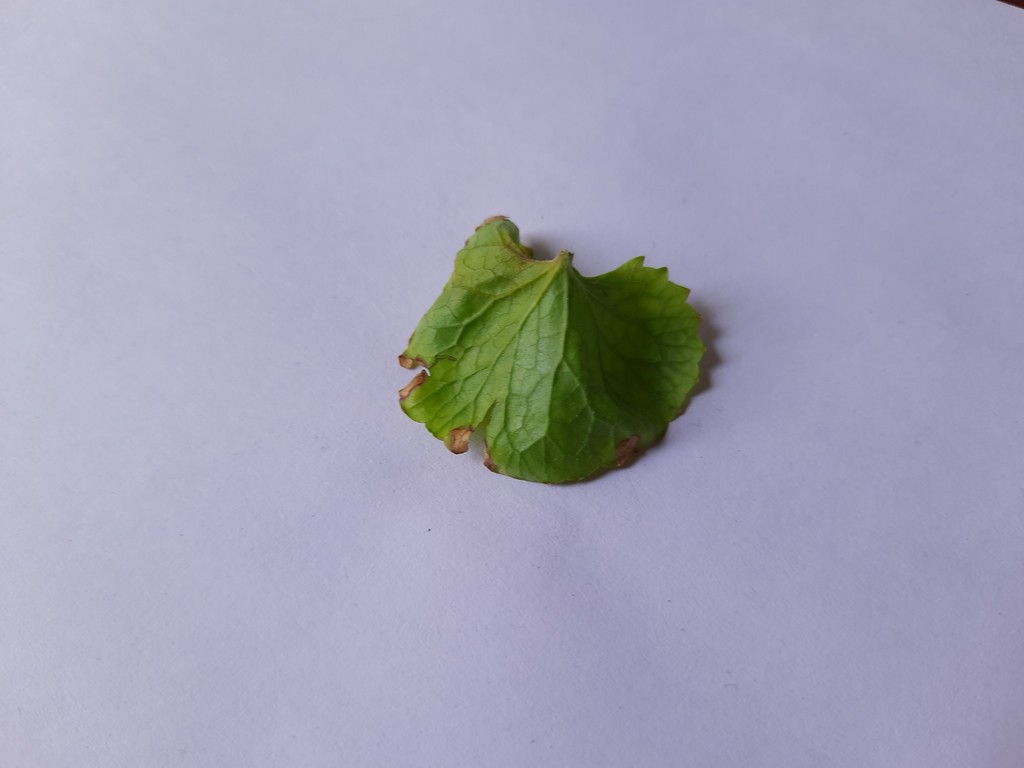
Label: Unhealthy